Stump-jump plough

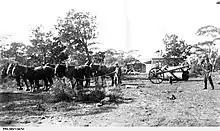
Scrub roller being used in South Australia, c.1922

The invention of the scrub roller, or mallee roller, was one solution. This was a heavy roller which was dragged over roughly cleared ground by horses or bullocks, crushing small trees, undergrowth and new shoots. After leaving the field to dry, the flattened vegetation was burnt. This process was known as mullenising, as the invention of the device was attributed to an Irish-born farmer from Wasleys called Charles Mullen. Mullen devised a contraption which included a heavy roller dragged behind a pair of logs fixed together to create a V-shape. A team of horses pulled the device at the pointed end of the V, dragging the roller behind it over a field covered in stumps. There is a memorial commemorating Mullen's invention at Wasleys, which describes the mullenising process slightly differently: "With Mullenising a forked log with spikes was used to cultivate the ground between the stumps, bringing the land into production much earlier than previous methods. The original forked log worked around the stumps...".